Answer in natural language. How many Chairs are visible in the scene? Choose between the following options: 4, 0, 5, 3 or 2
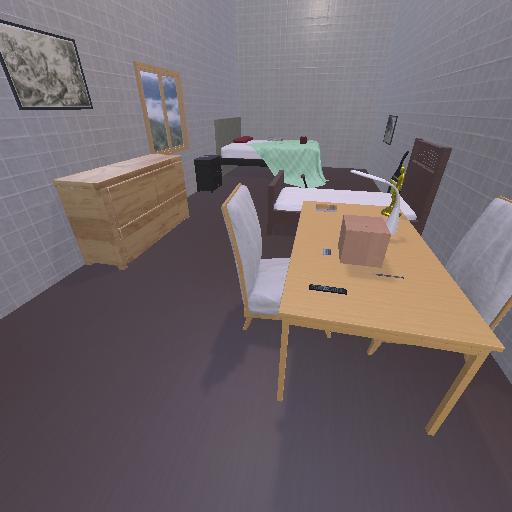
<answer>2</answer>